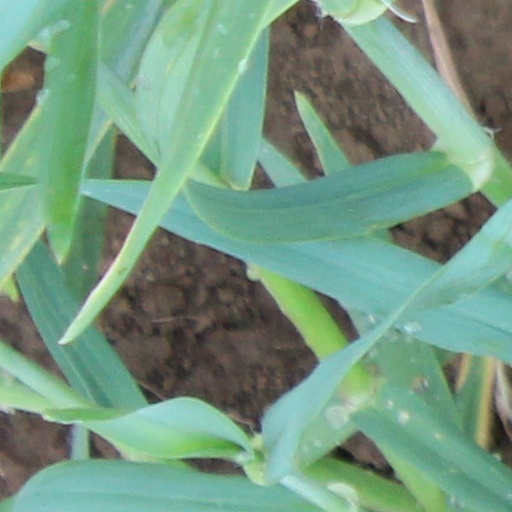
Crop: wheat